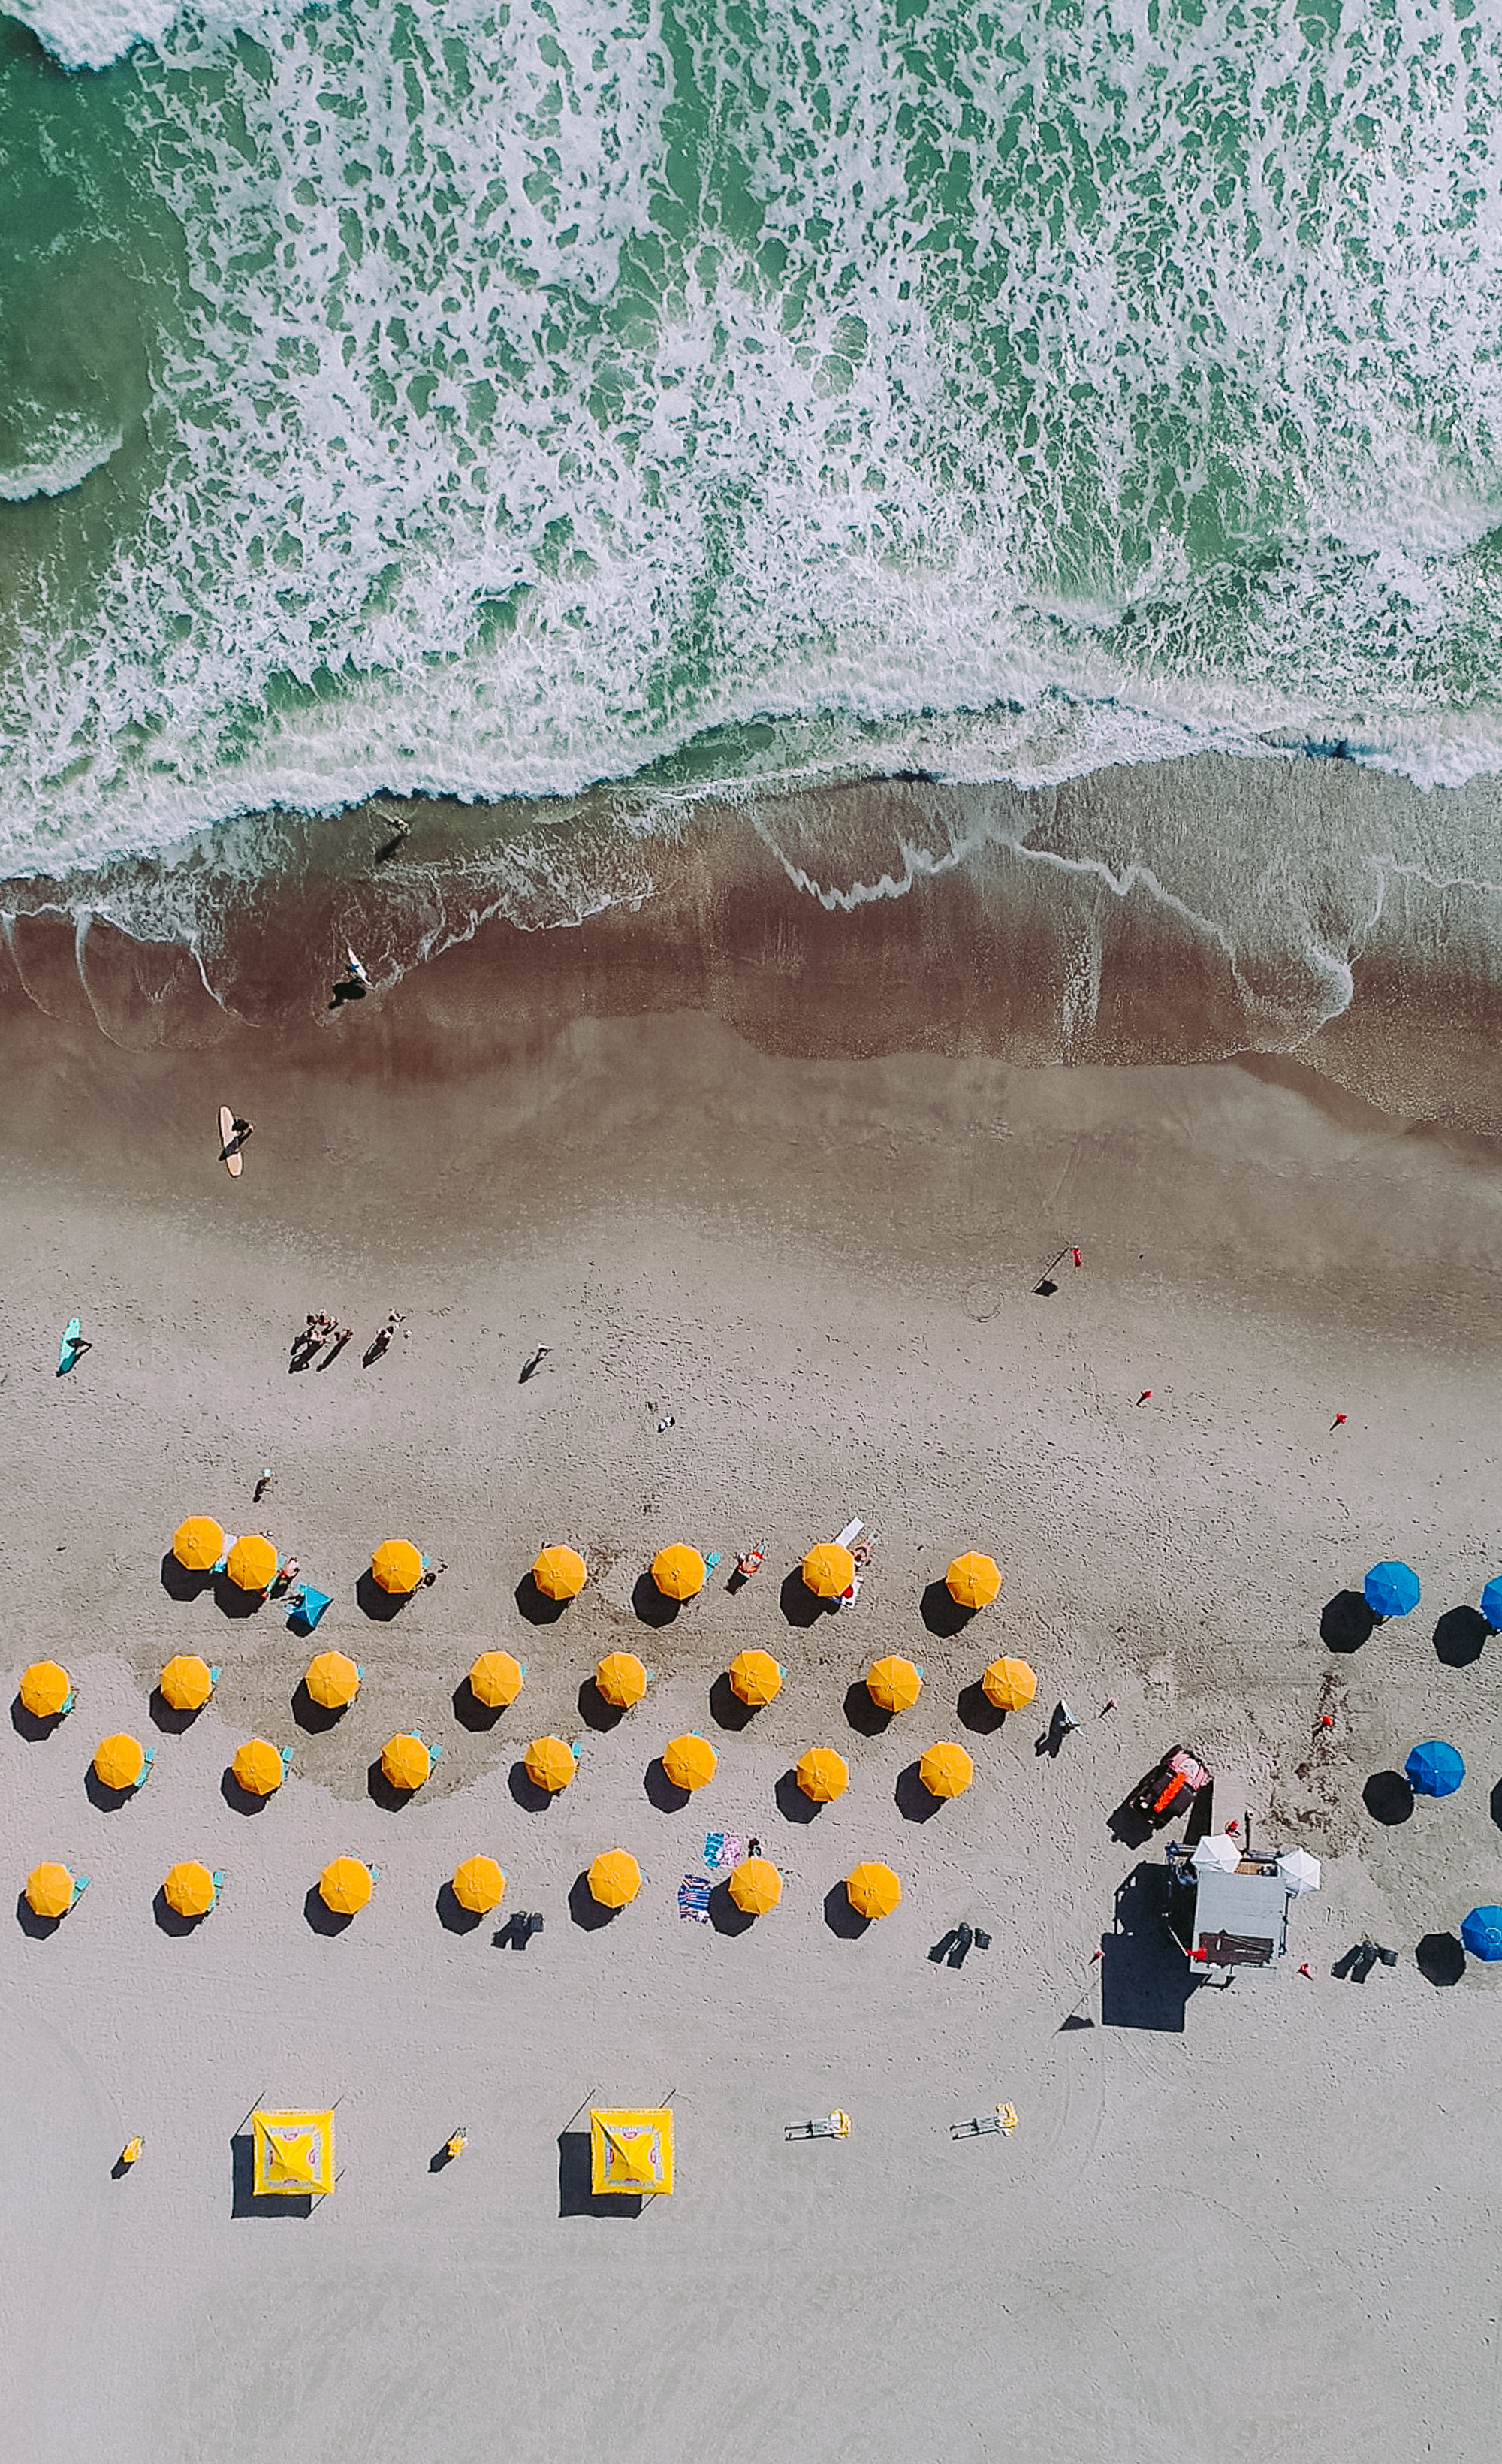
beach, sea, water, sand, wave, color, material, art, shape